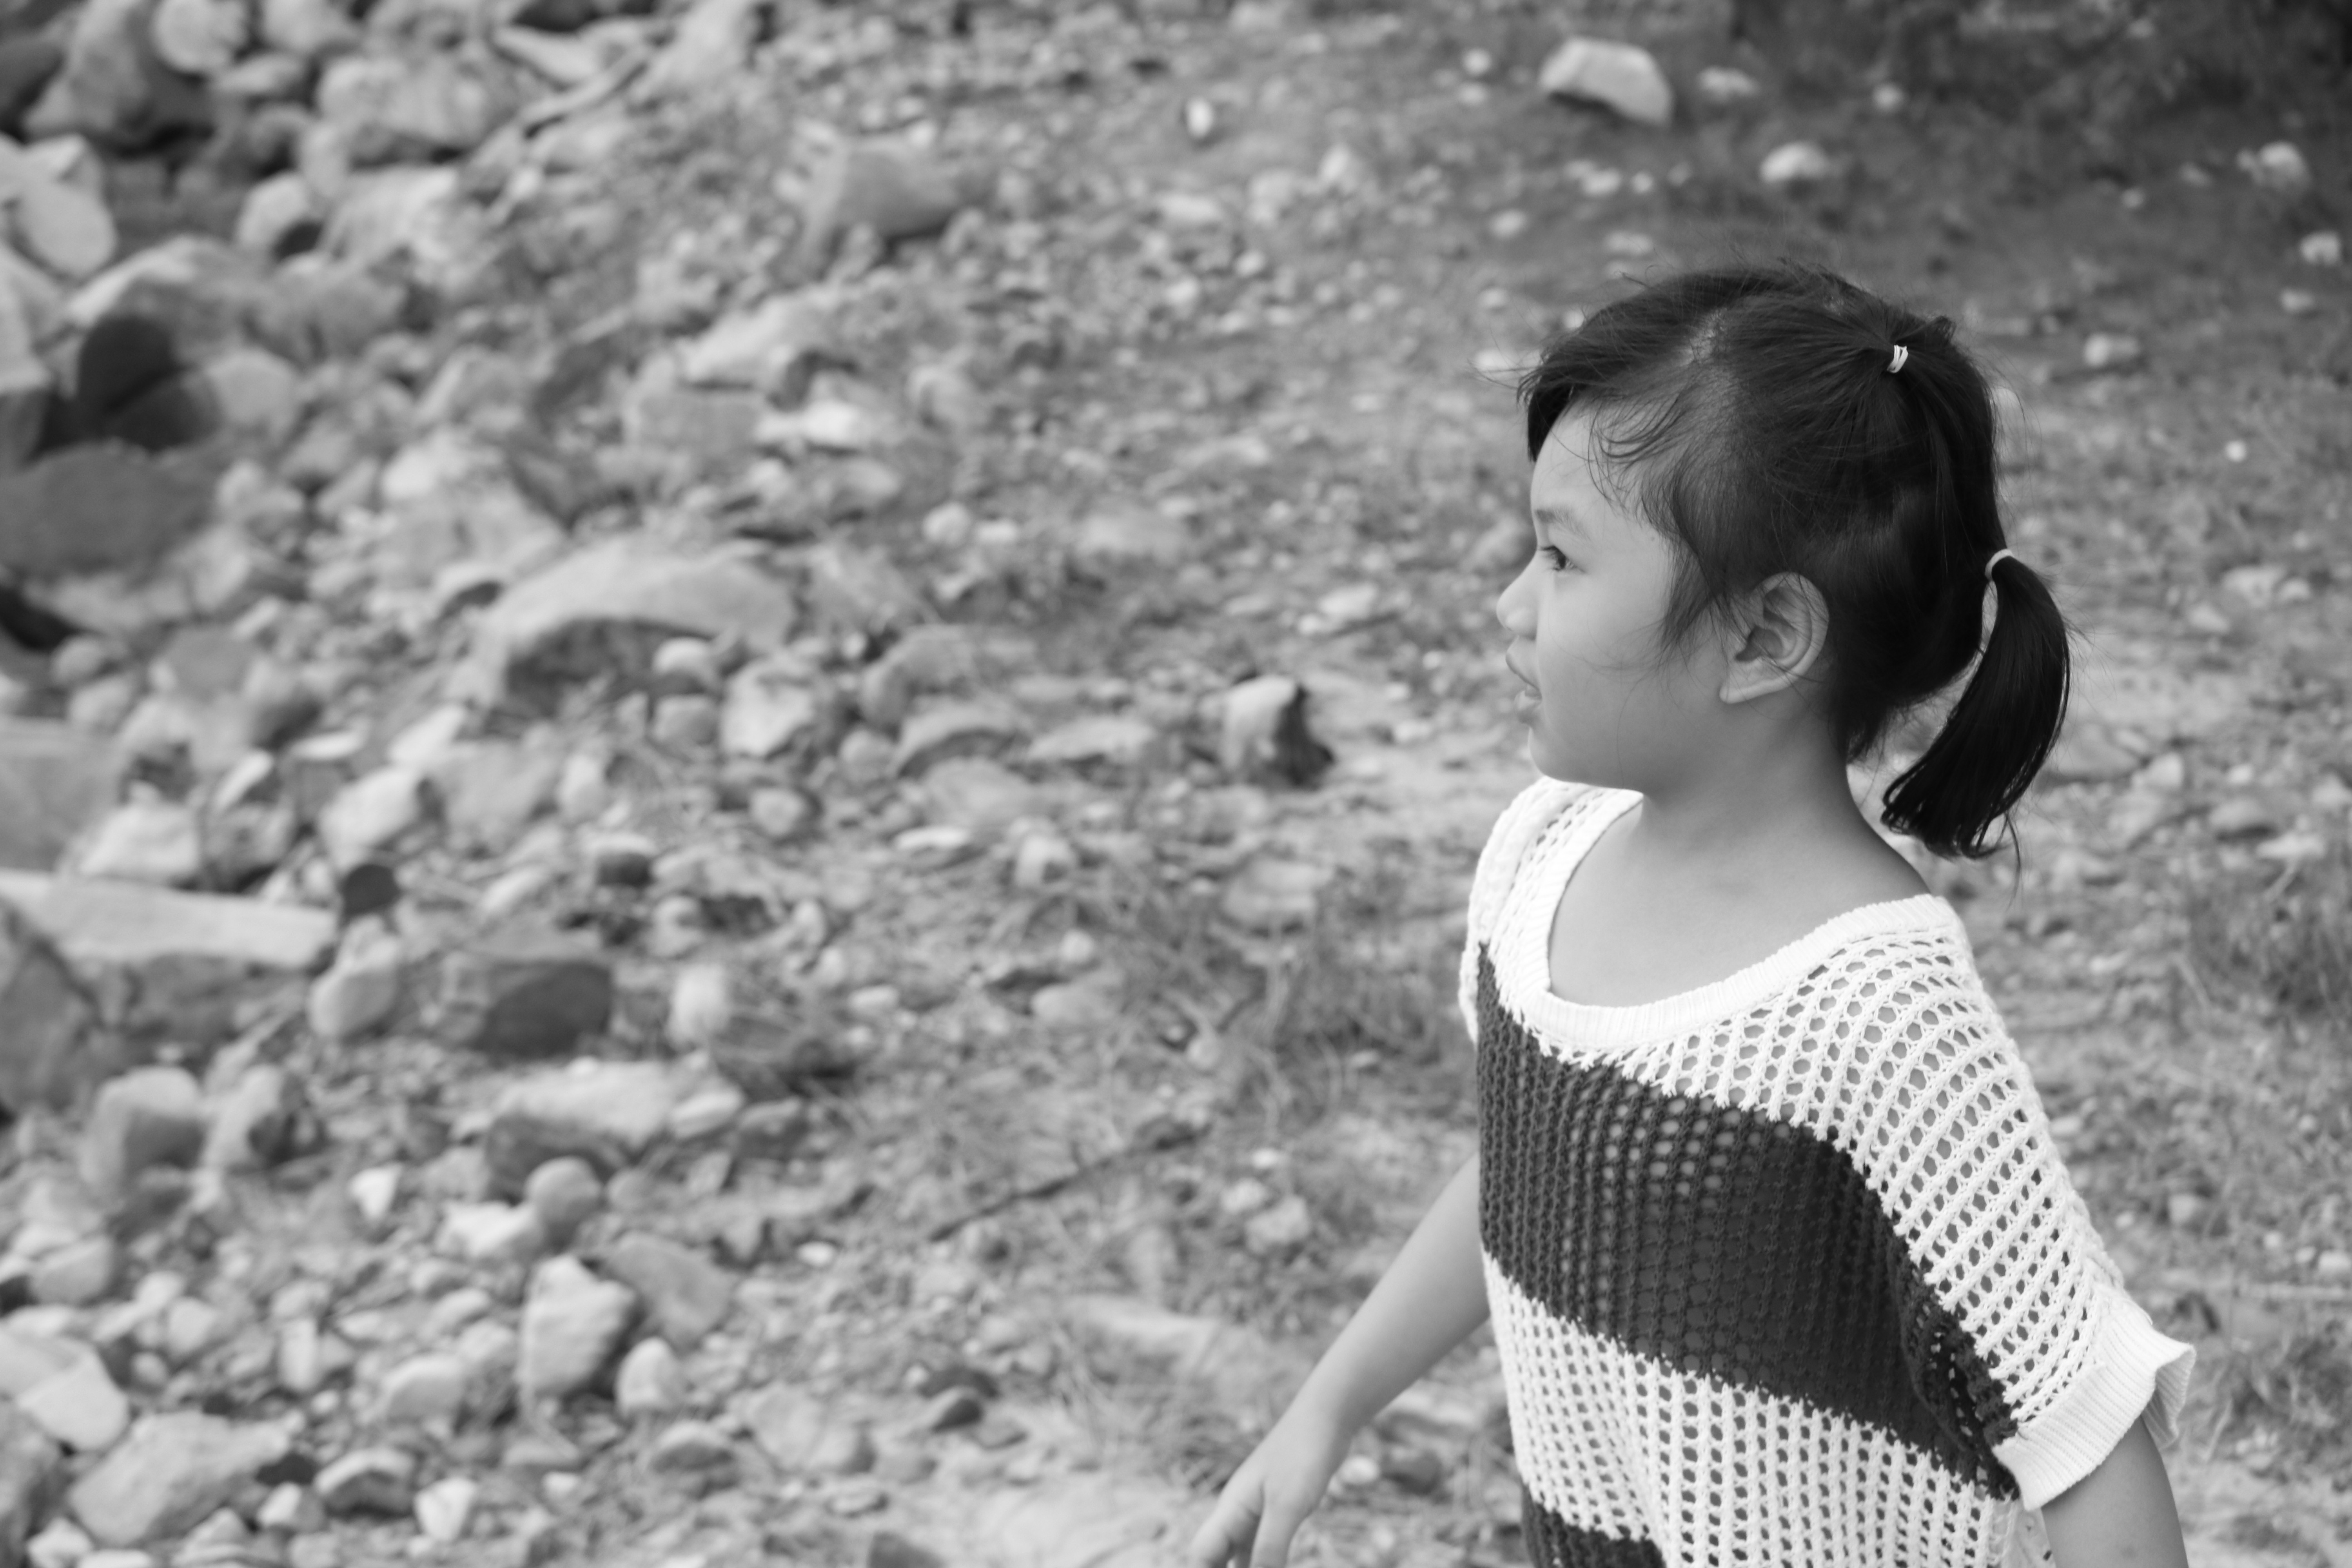
beach, person, black and white, people, photography, summer, portrait, young, child, monochrome, smile, fun, vietnam, generation, ph qu c, monochrome photography, portrait photography, human positions